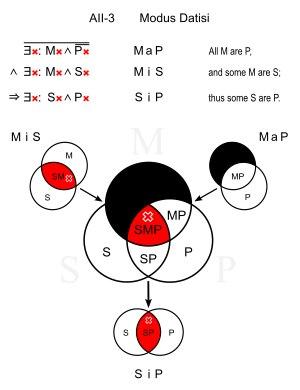
Datisi est un terme de la logique aristotélicienne désignant un des quatre syllogismes de la première figure des vingt-quatre modes. Il comprend une majeure de type A, une mineure de type I et une conclusion de type I, c'est-à-dire une majeure universelle affirmative, une mineure particulière affirmative et une conclusion particulière affirmative.